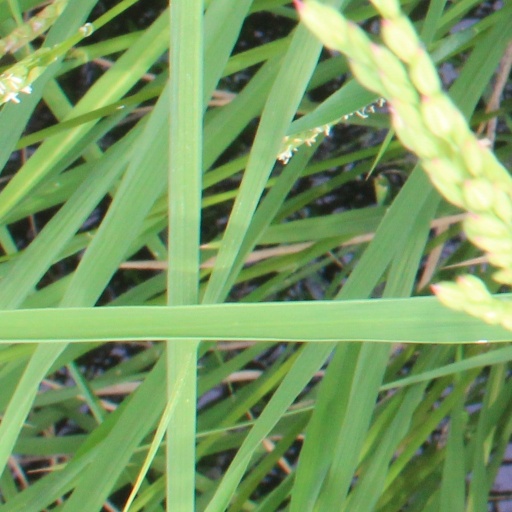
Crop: rice